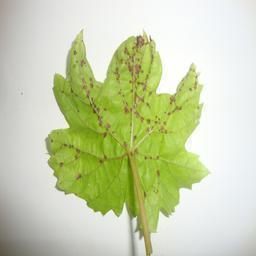
Label: Bacterial Leaf Spot